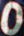
Number: 0